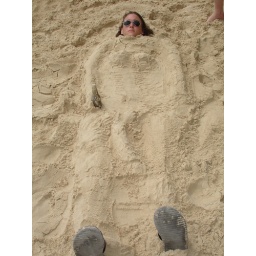
I'm buried in the sand at kata beach